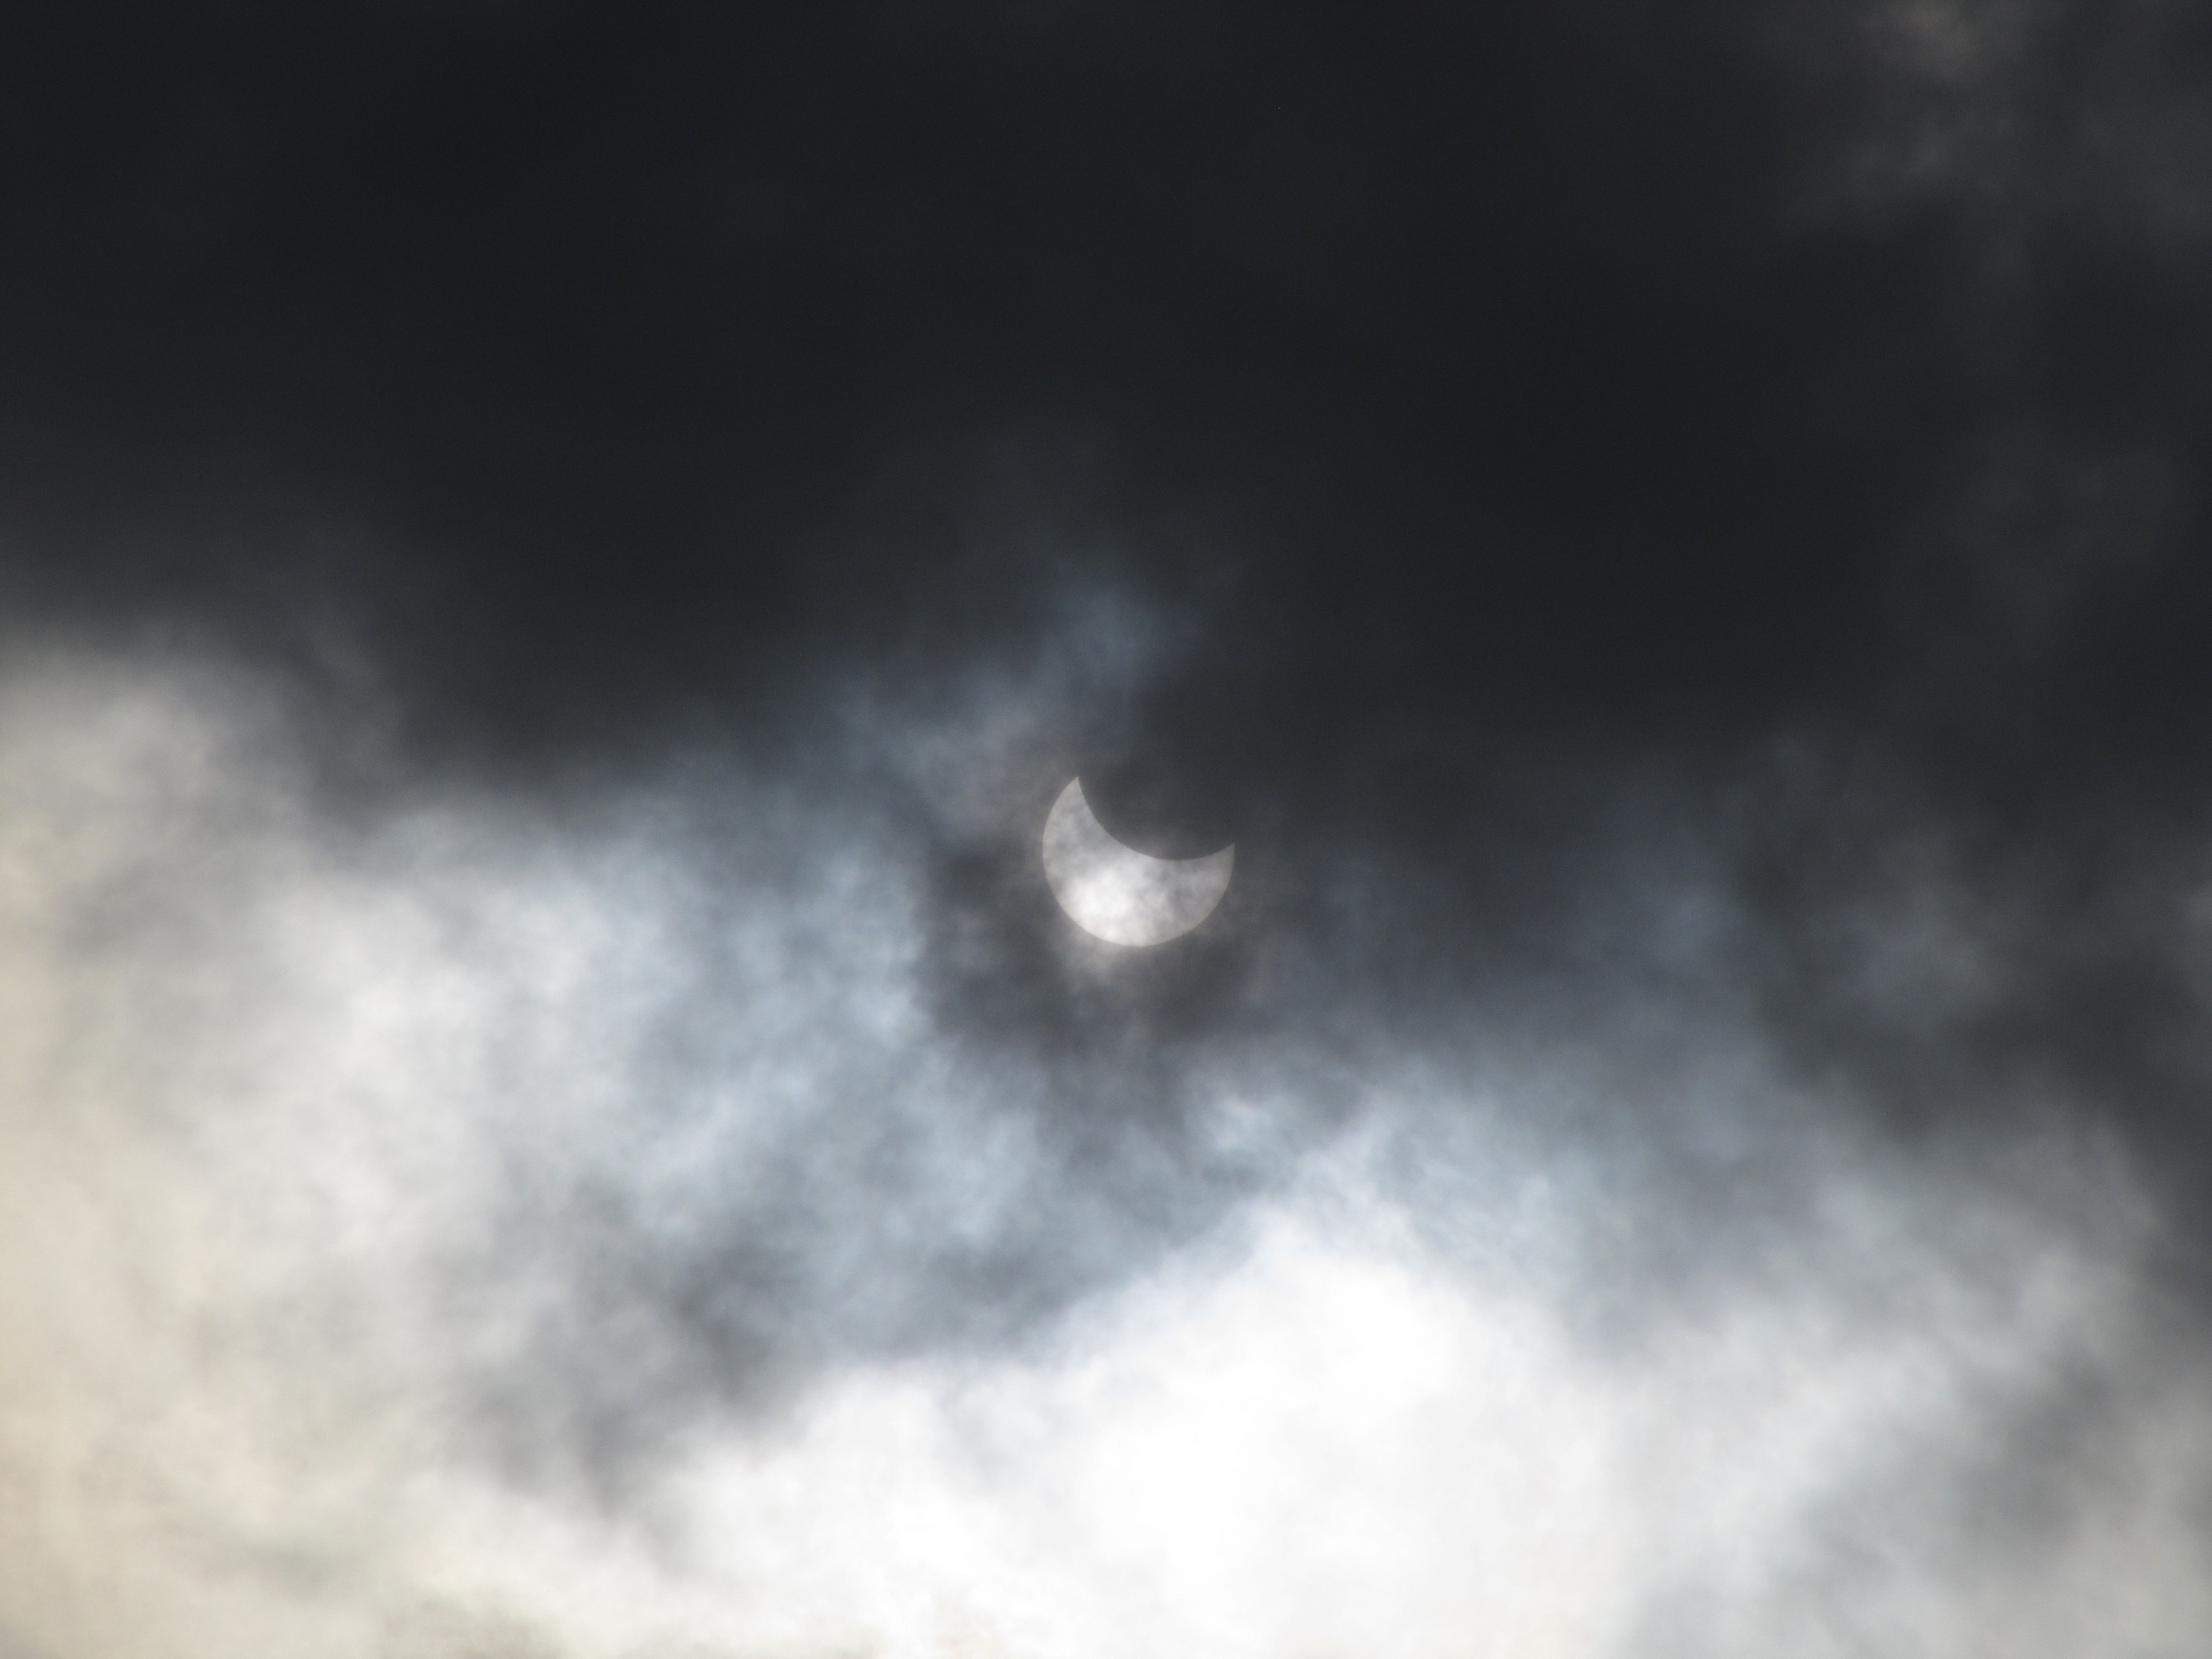
nature, cloud, sky, sun, atmosphere, moon, eclipse, phenomenon, astronomical object, solar eclipse, meteorological phenomenon